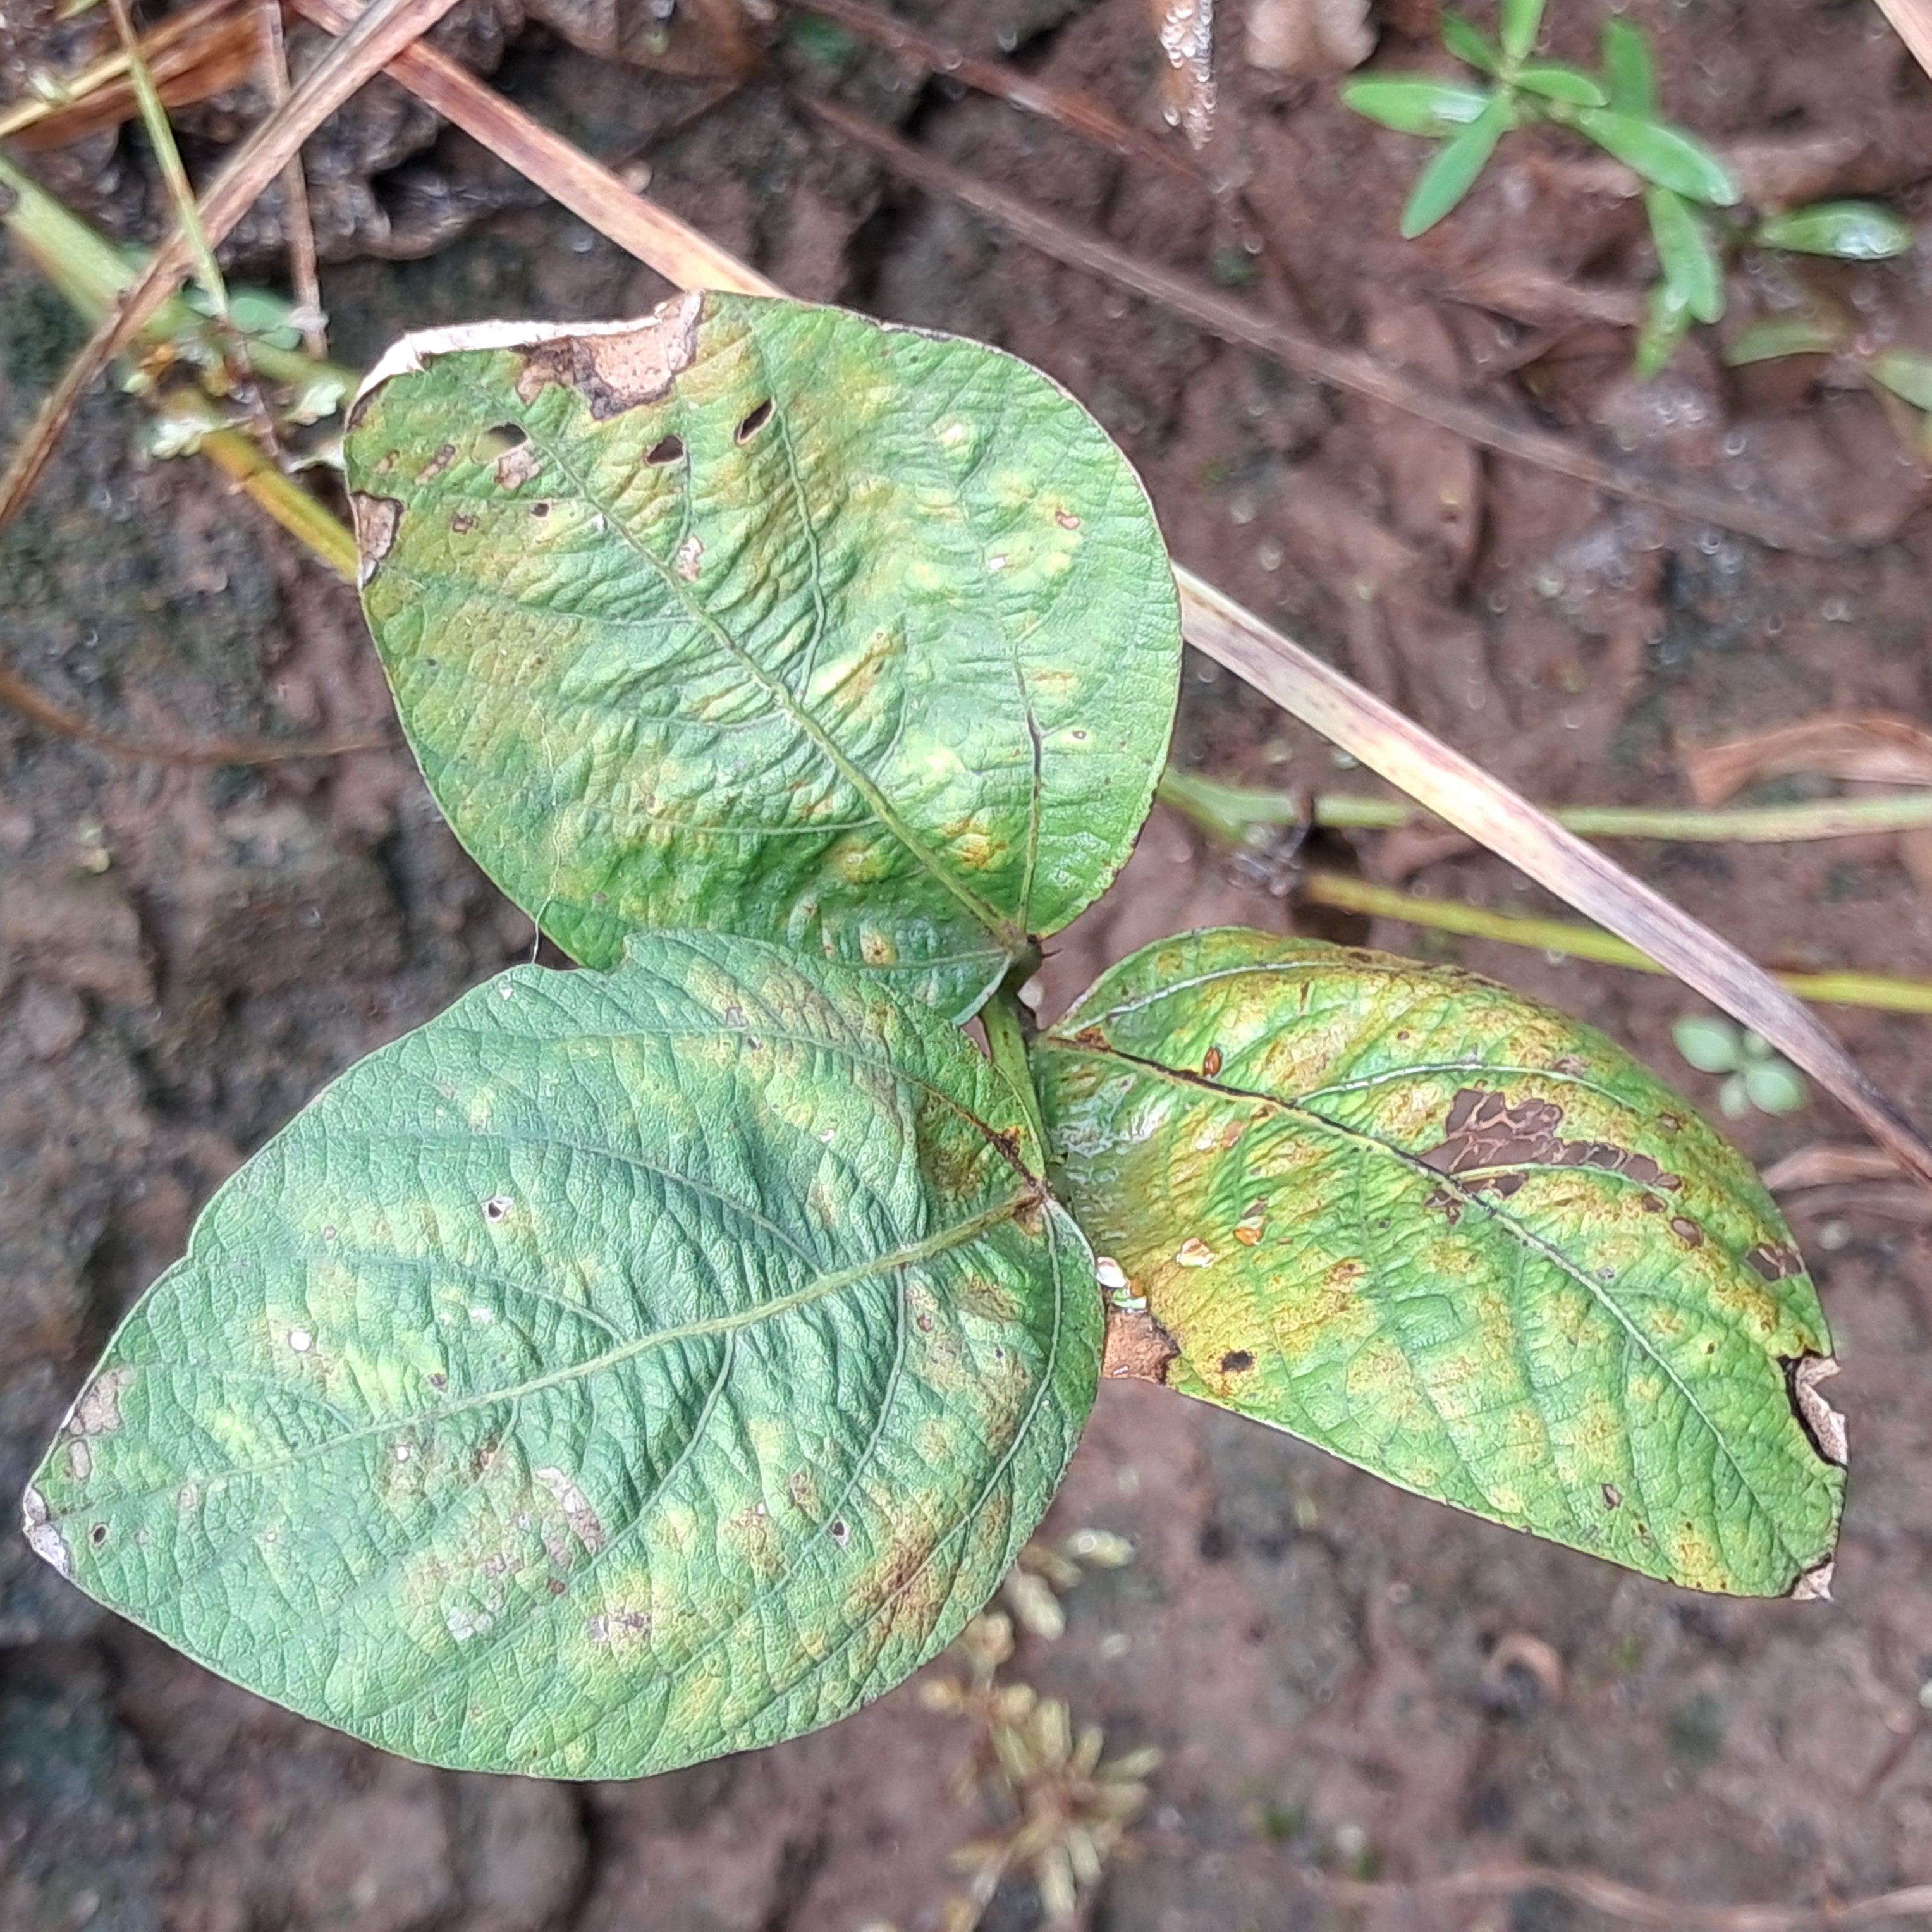
Label: Mosaic